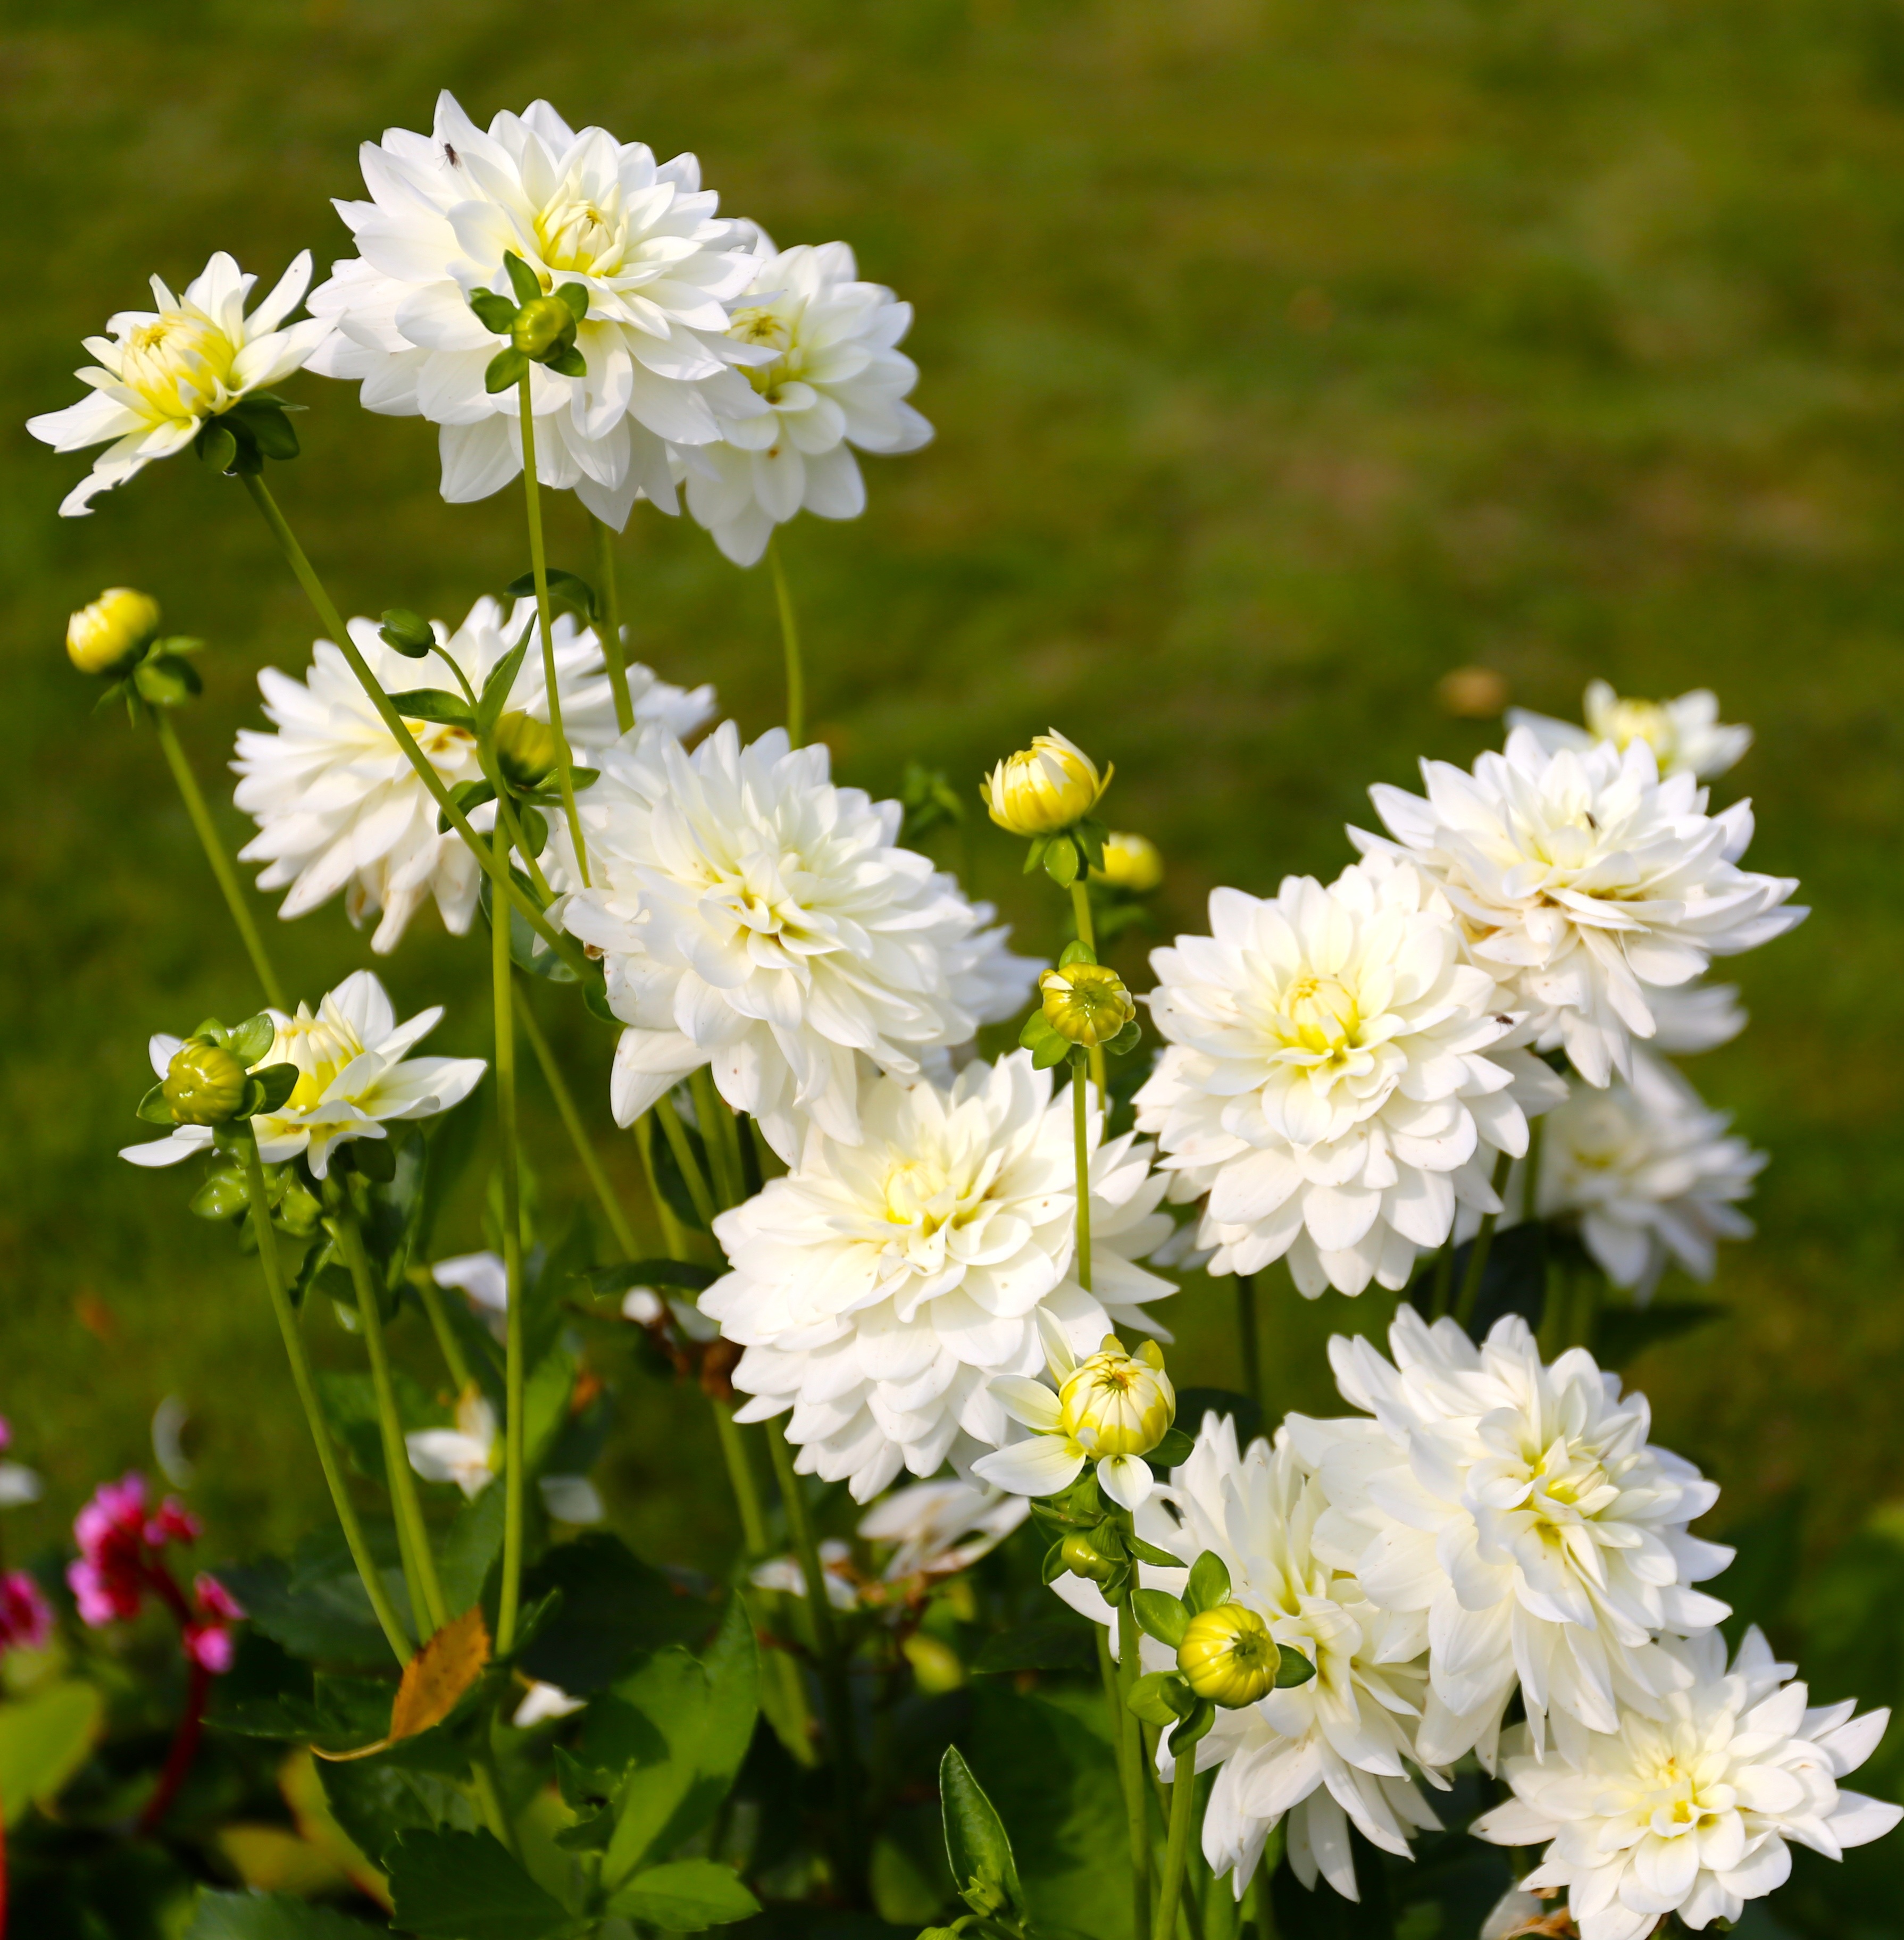
blossom, plant, meadow, flower, botany, garden, flora, wildflower, dahlia, aster, flowering plant, daisy family, oxeye daisy, land plant, chamaemelum nobile, marguerite daisy, tanacetum parthenium, chrysanths